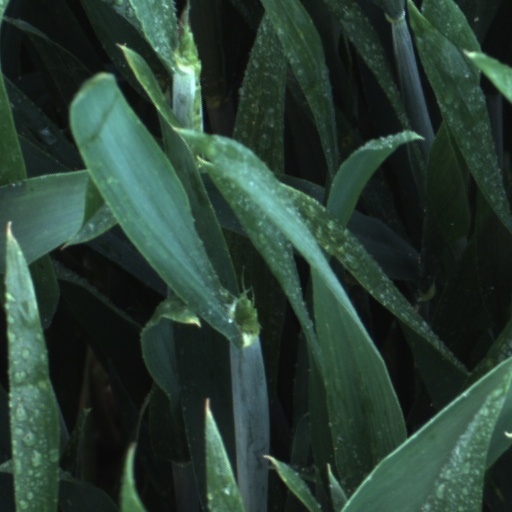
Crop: wheat